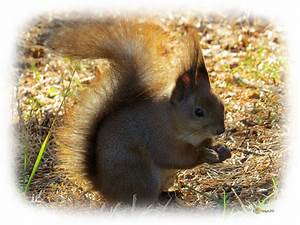
Label: scoiattolo